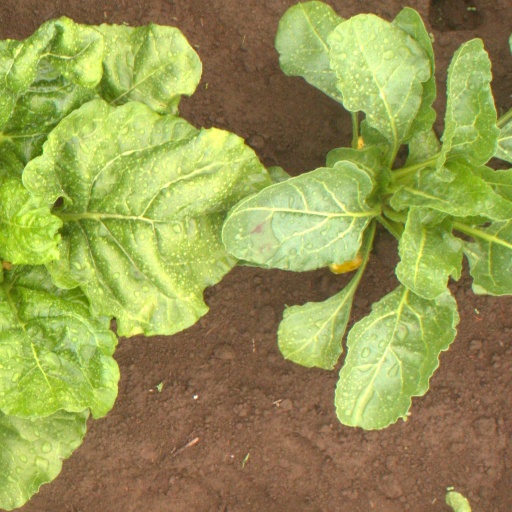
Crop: sugar beet